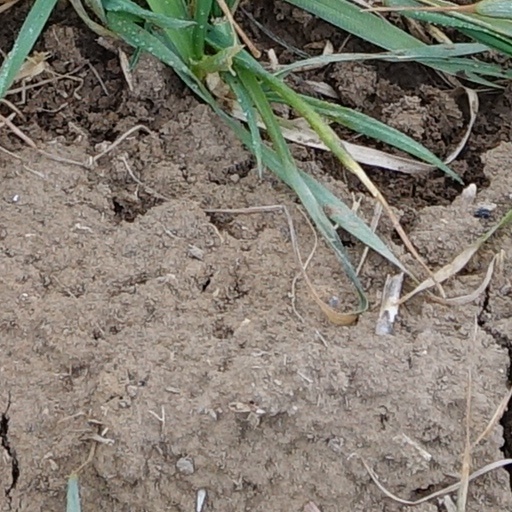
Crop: wheat